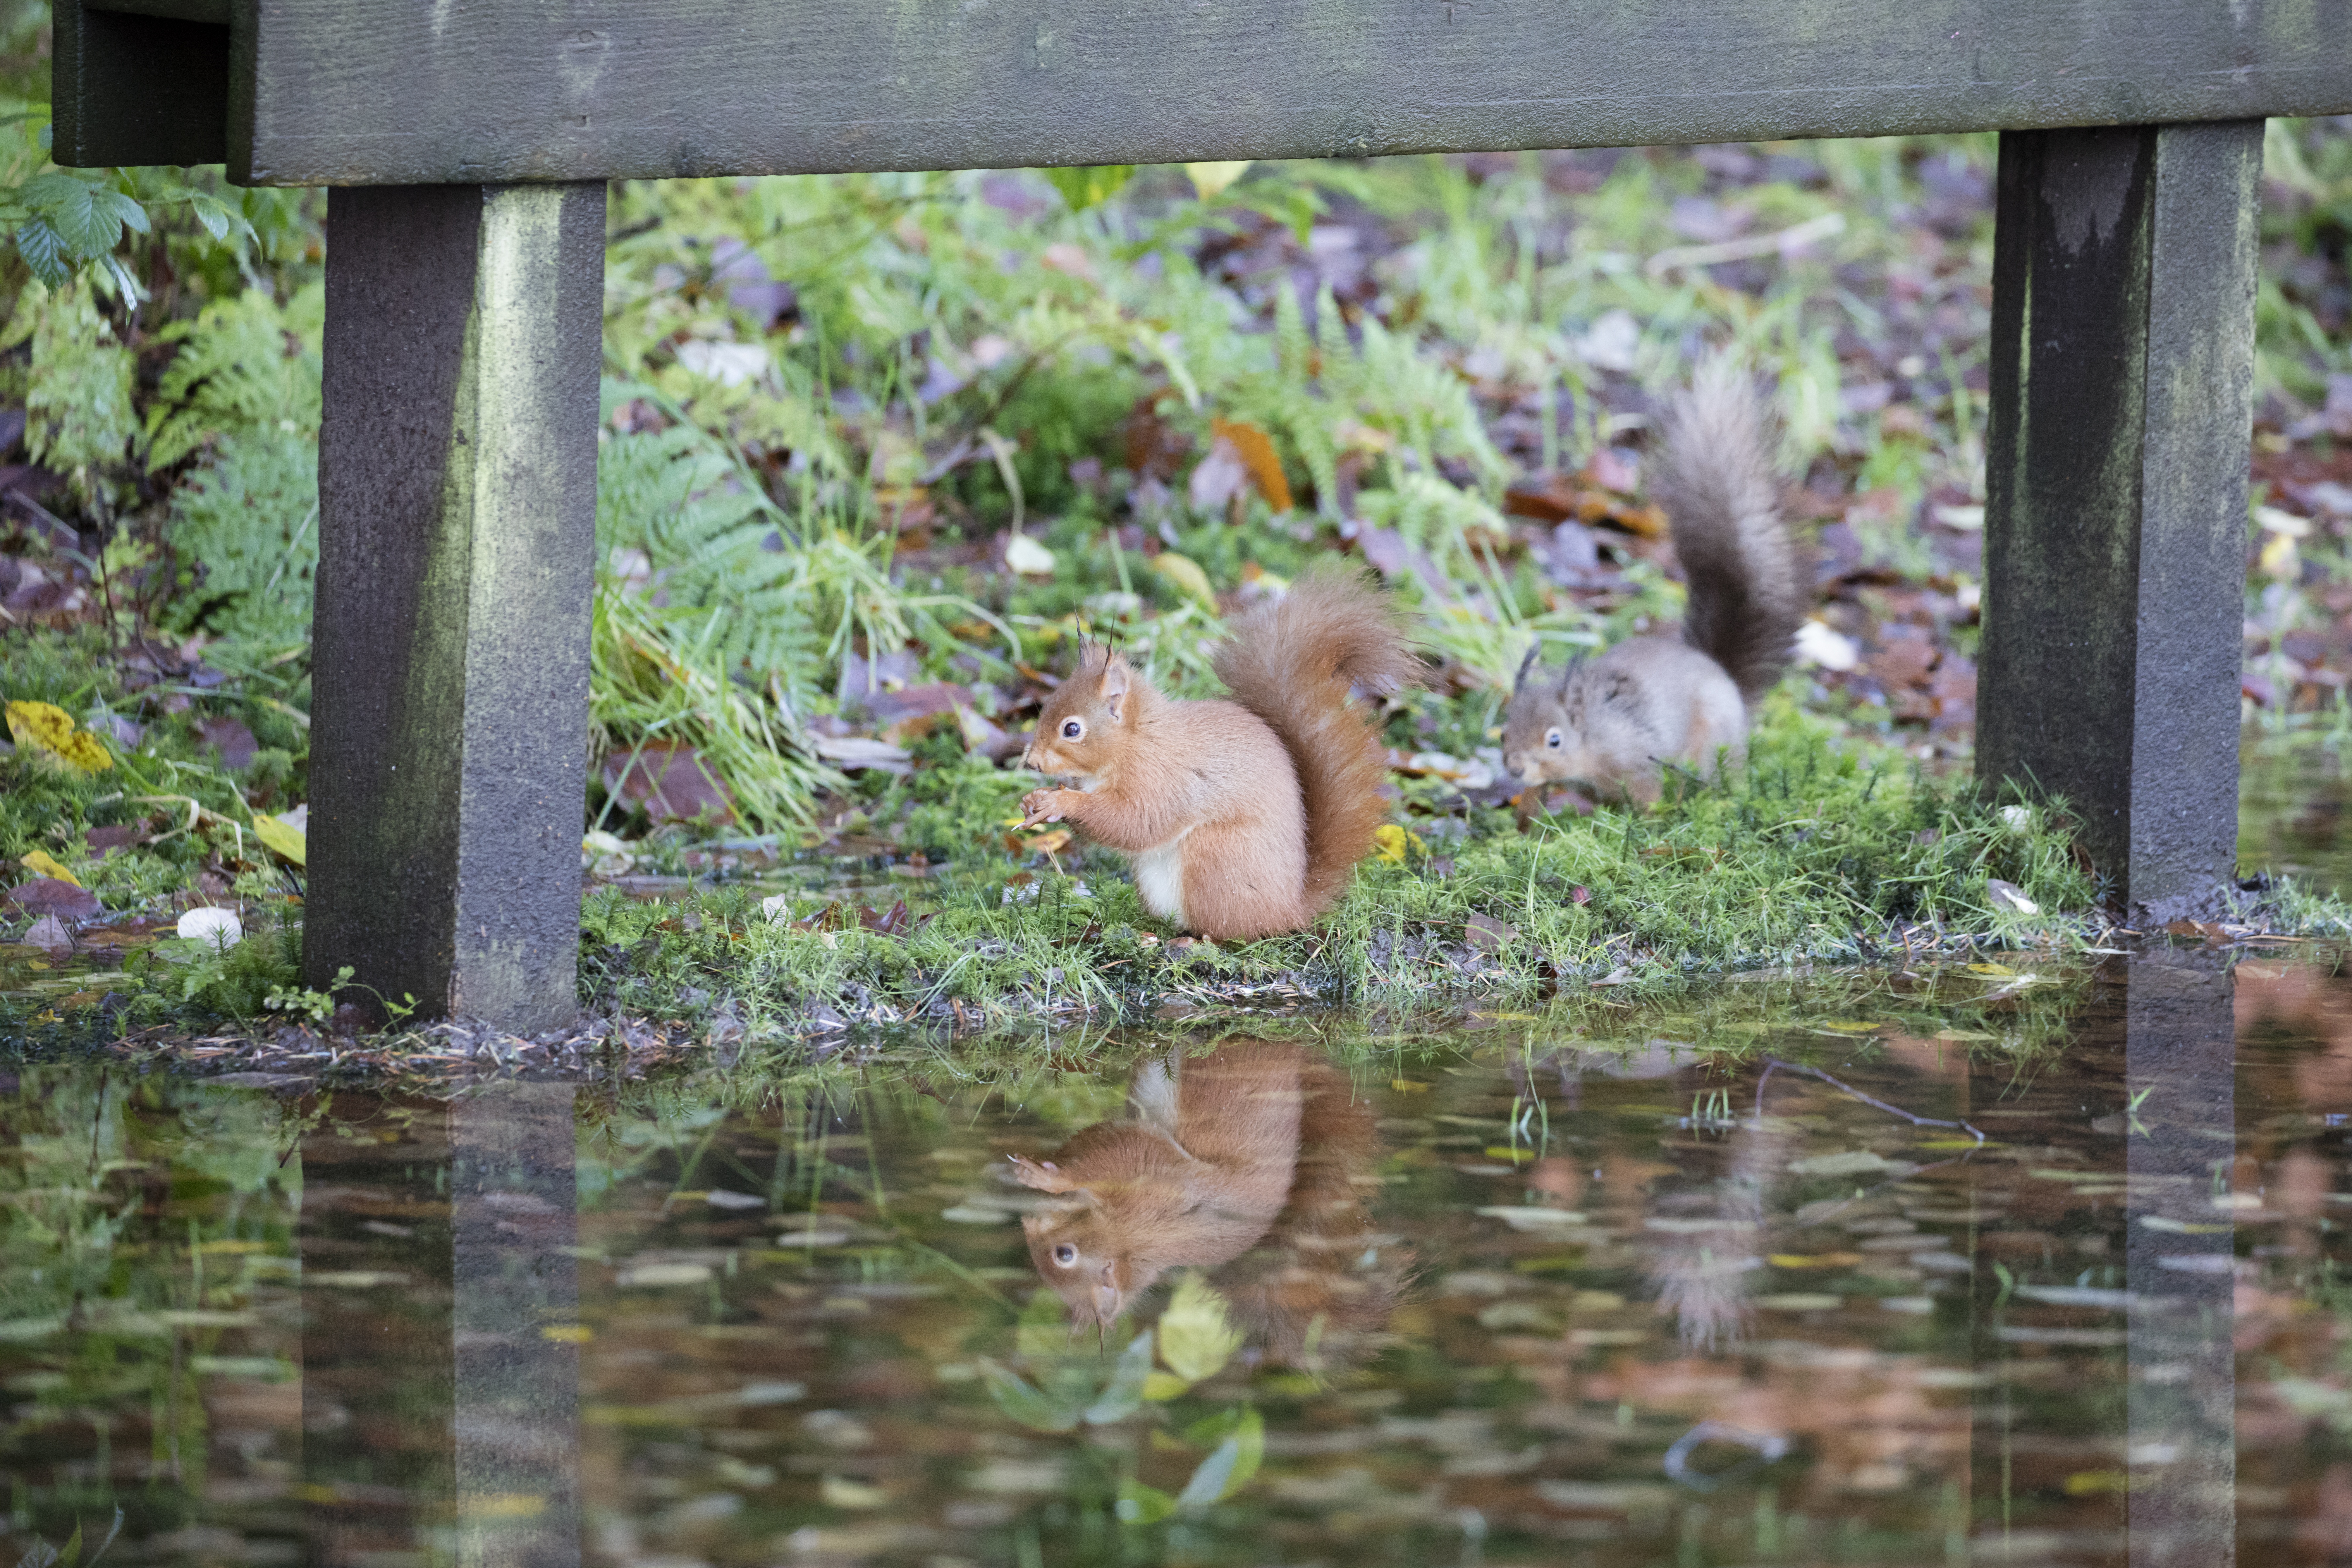
forest, animal, cute, pond, wildlife, zoo, jungle, garden, fauna, scotland, woodland, water bird, water feature, vulgaris, sciurus, red squirrel